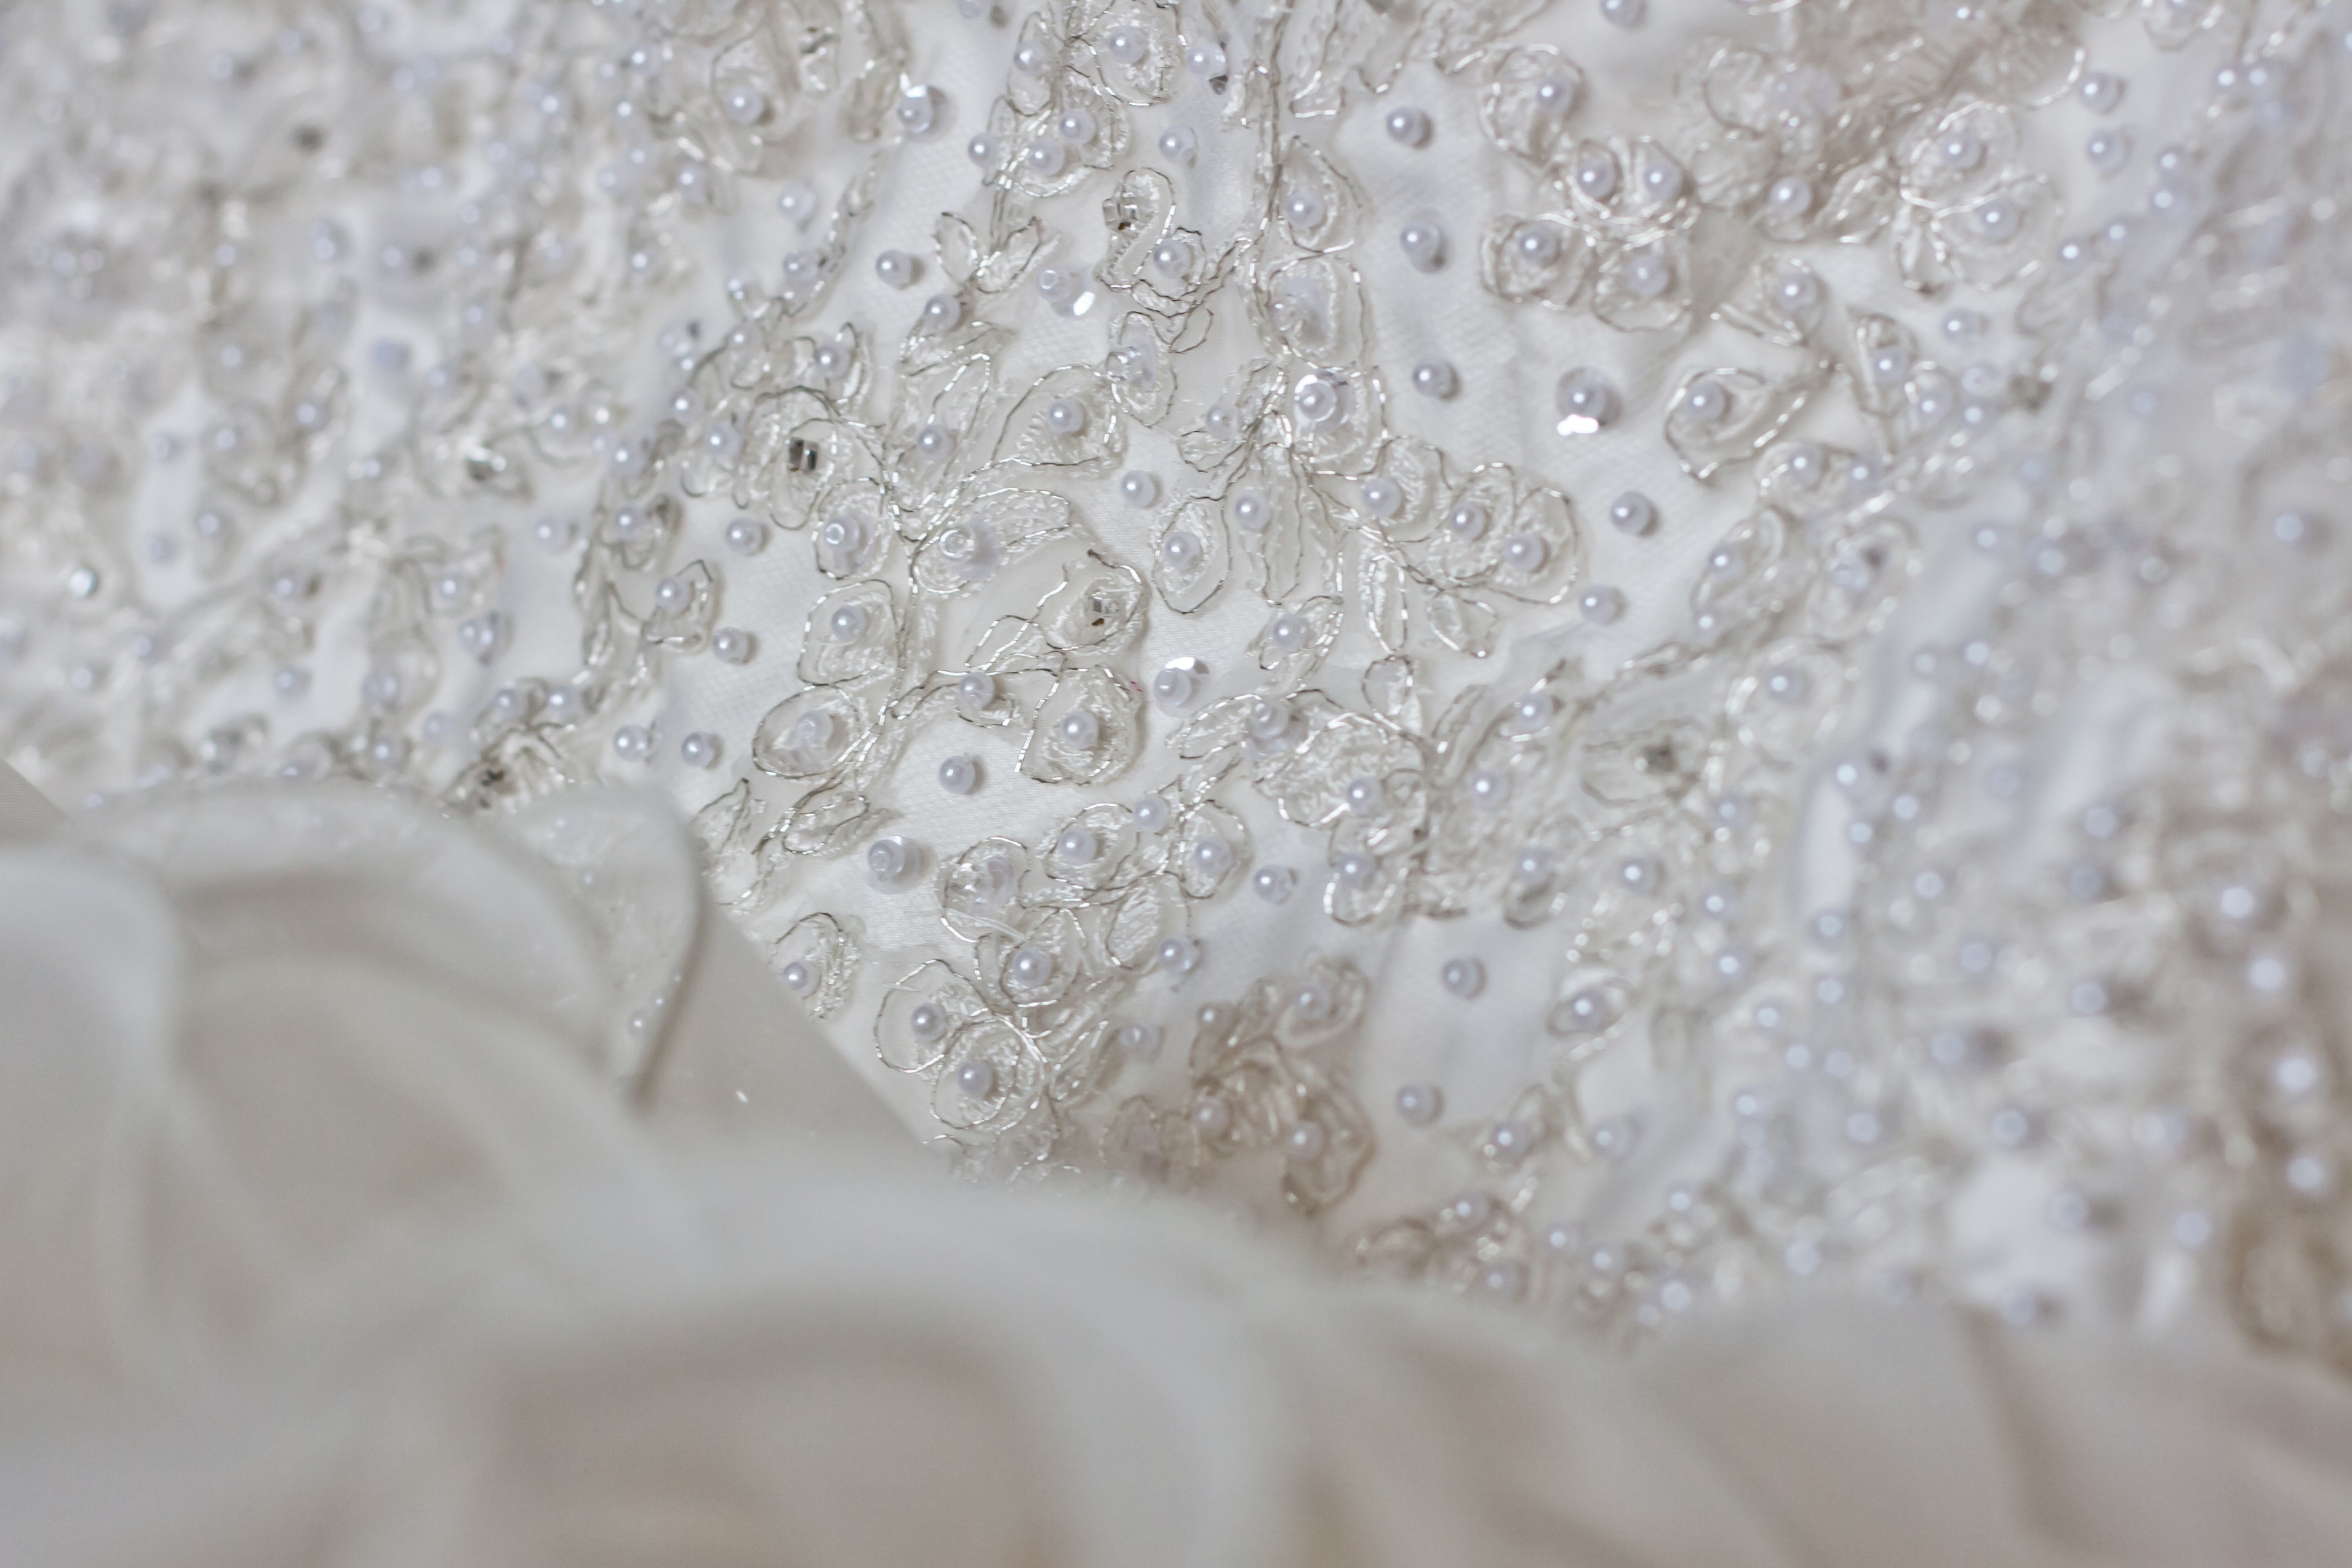
white, macro, lace, clothing, wedding, wedding dress, material, textile, dress, gown, veil, bridal veil, fashion accessory, bridal clothing, bridal accessory